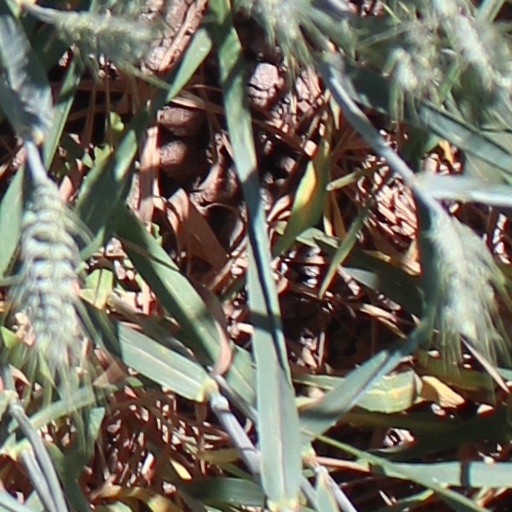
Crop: wheat